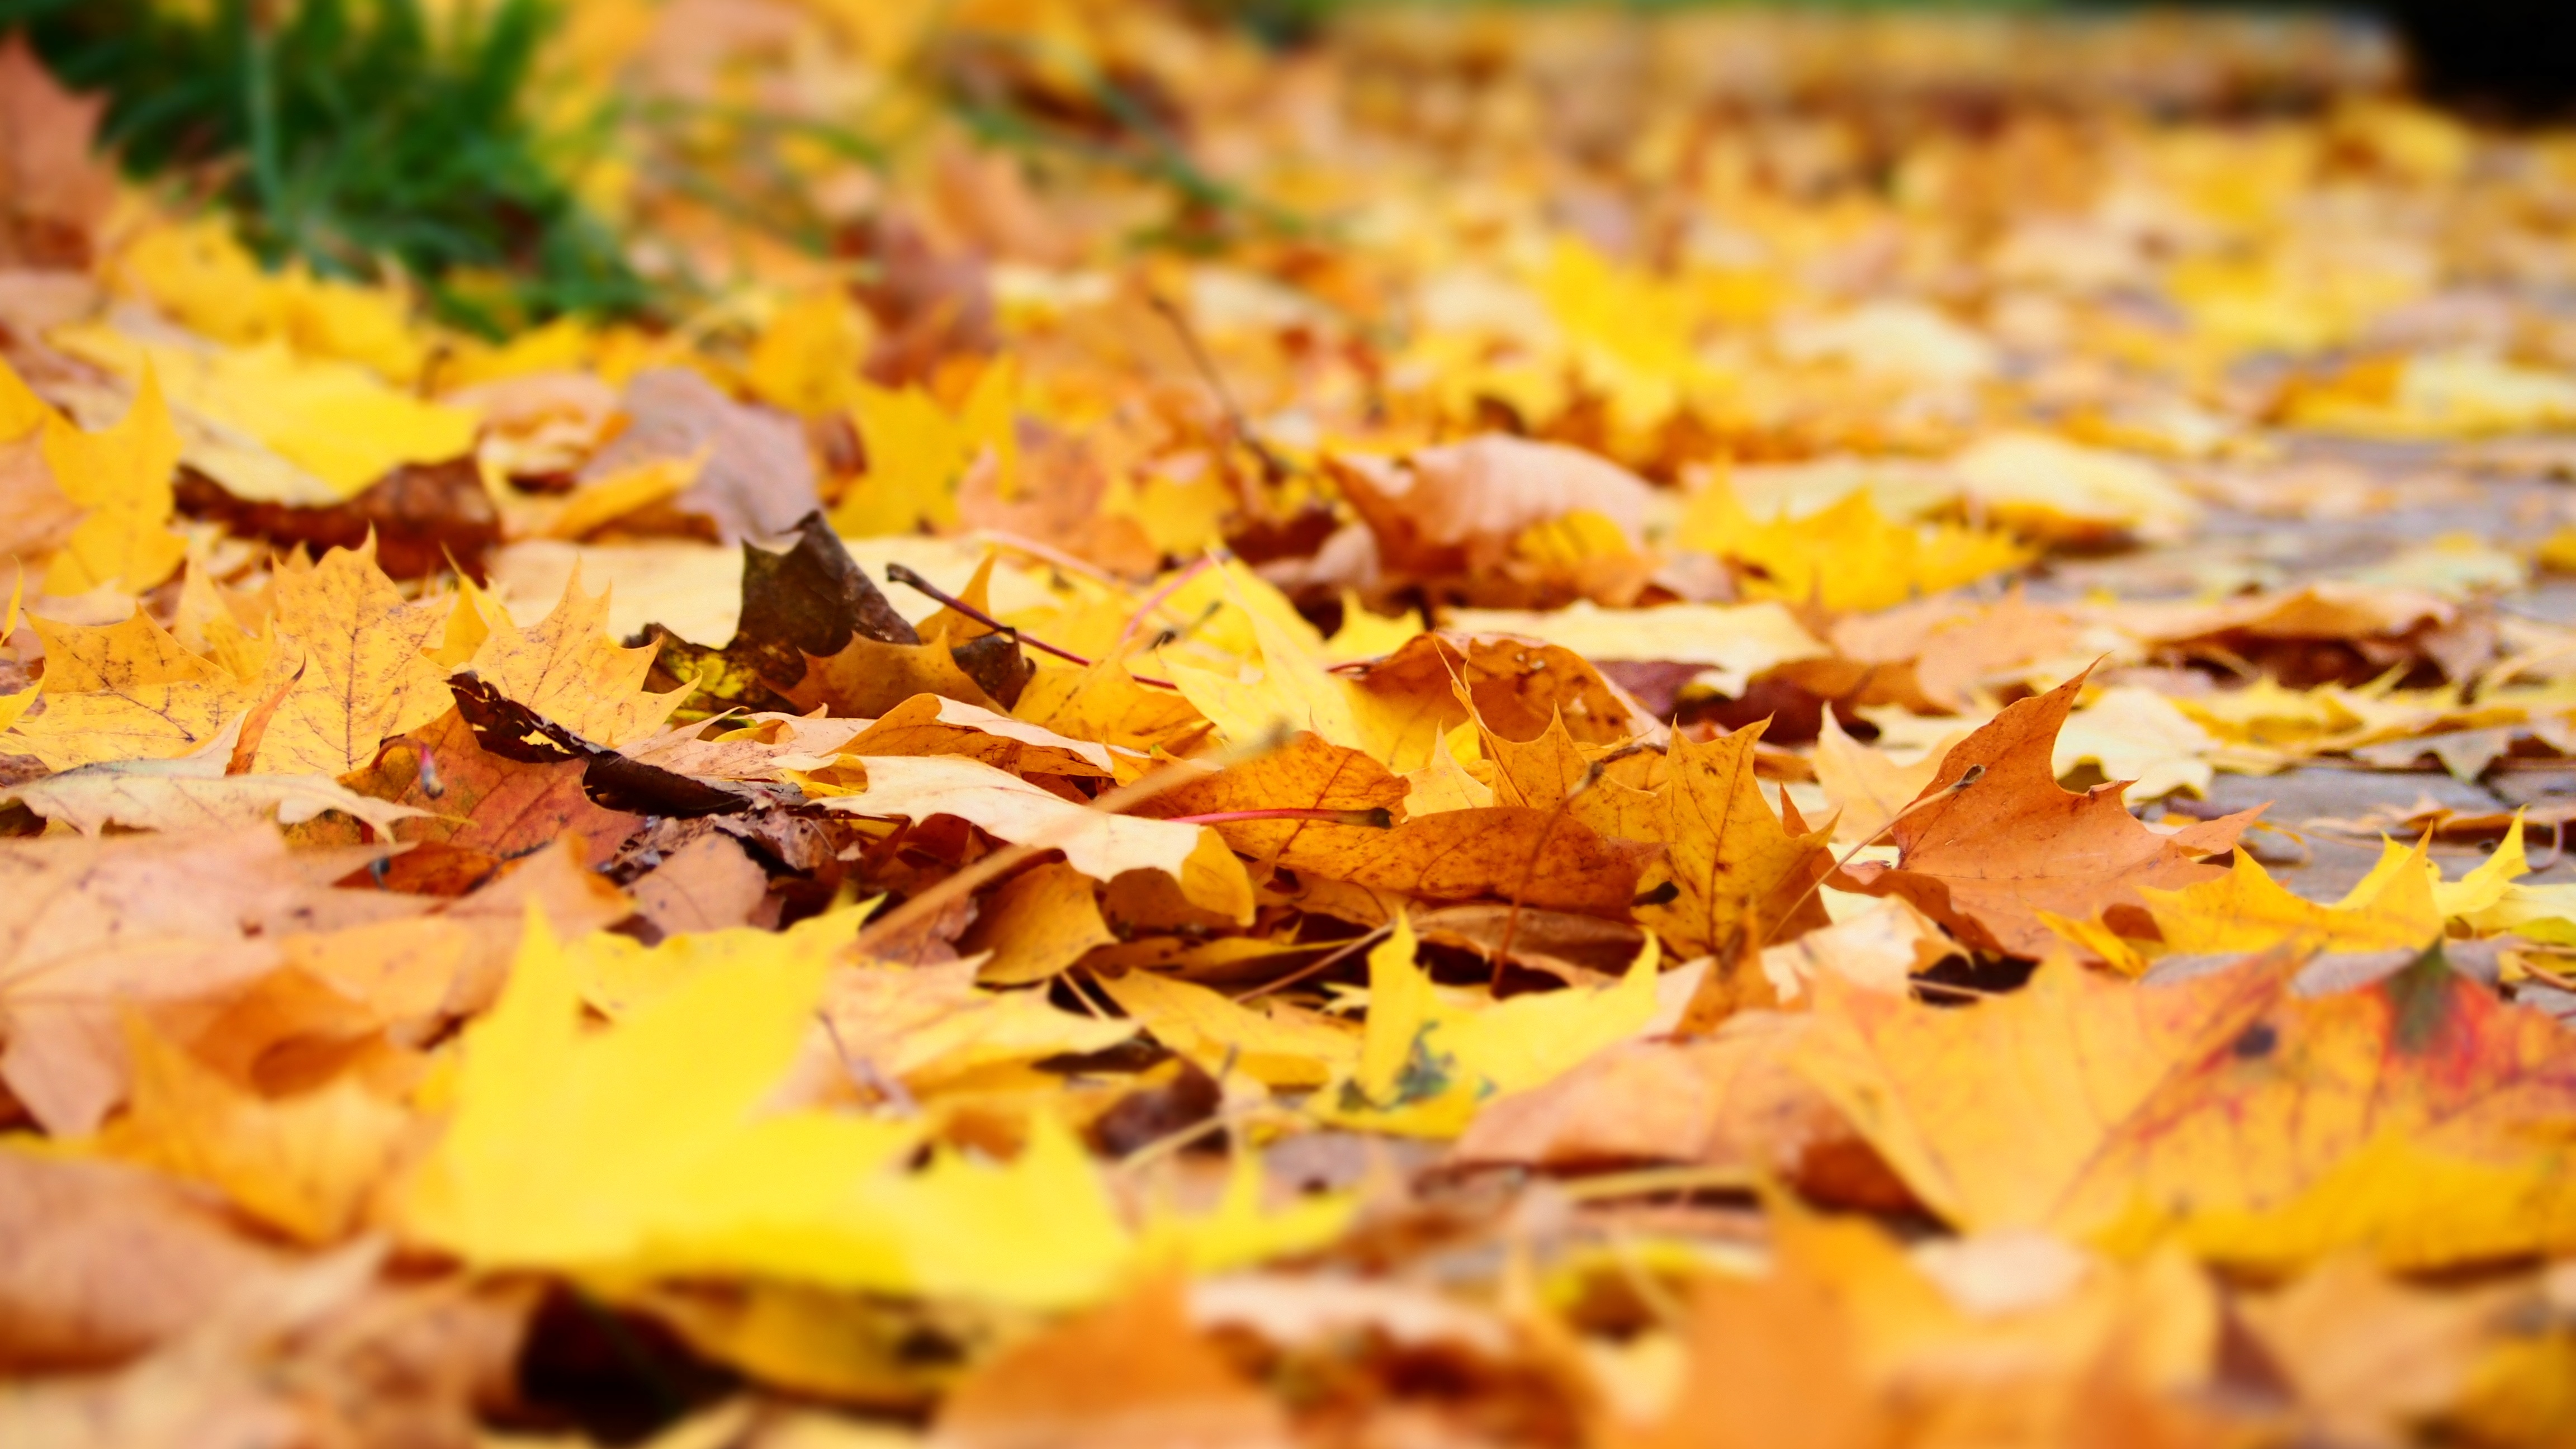
tree, nature, forest, branch, plant, leaf, golden, color, autumn, yellow, season, maple leaf, leaves, transience, deciduous, fall foliage, leaves in the autumn, woody plant